Question: Please indicate a possible affordance area of the knife that can be used for holding
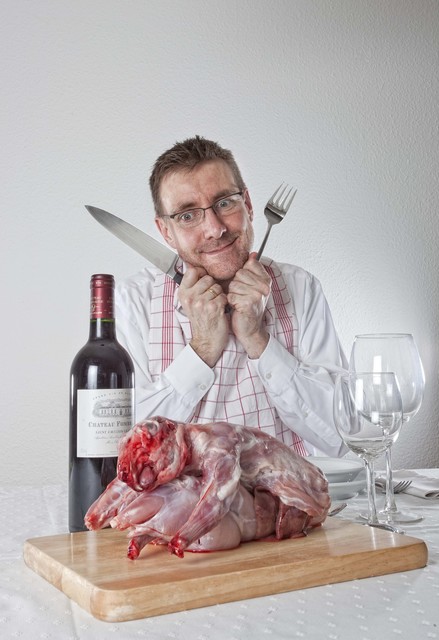
Answer: [167, 261.5, 232, 322.5]